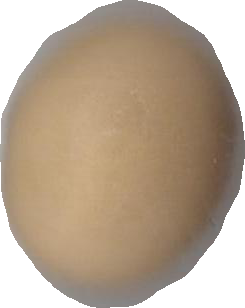
Variety: Dega